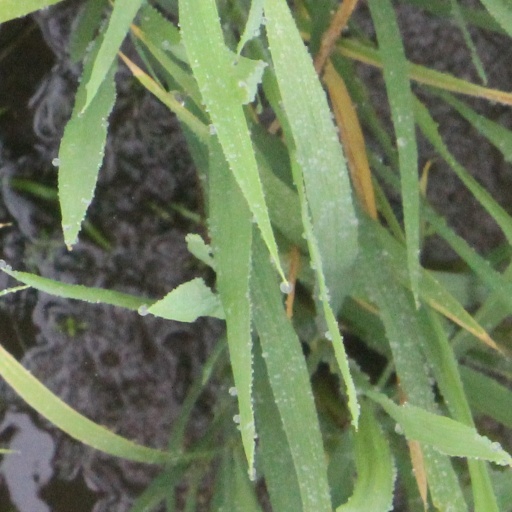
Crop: rice